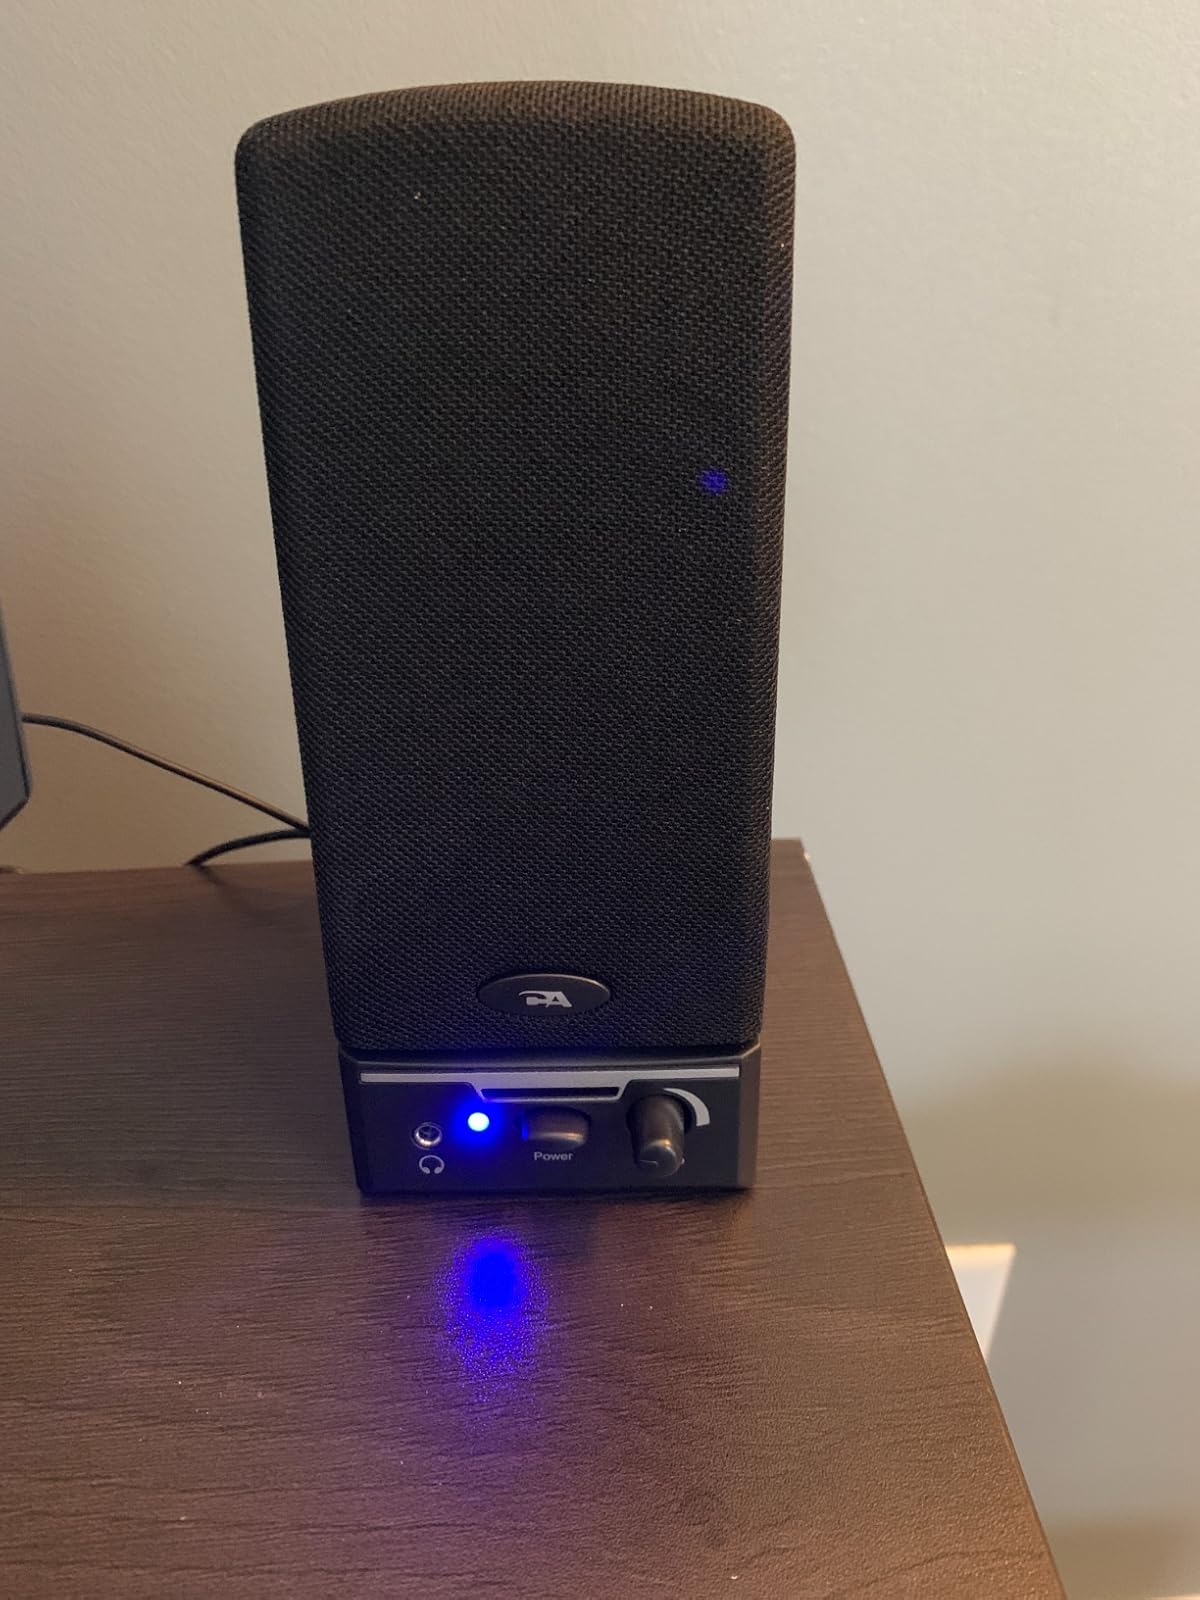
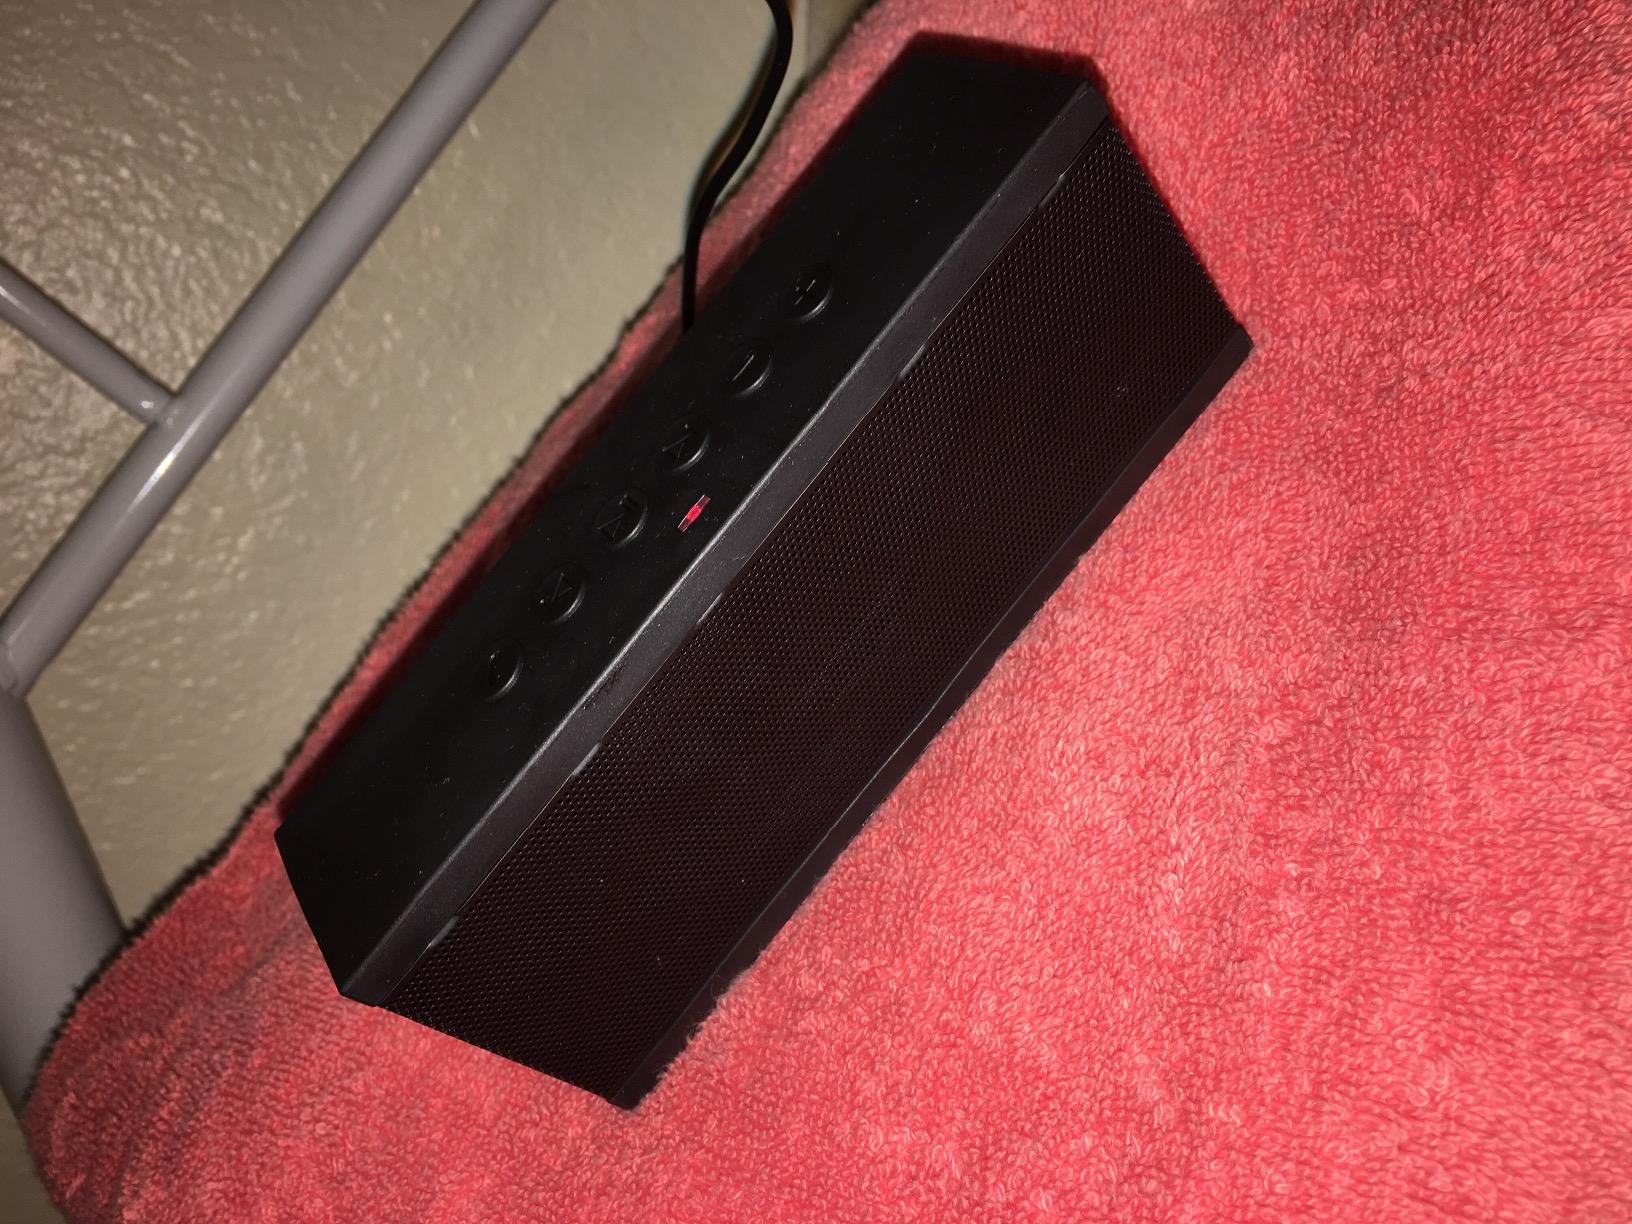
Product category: speaker
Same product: no